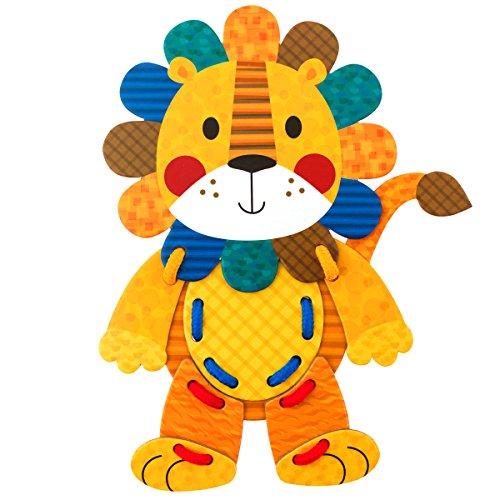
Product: Stephen Joseph Lacing Puzzle, Lion
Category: Toys & Games | Puzzles
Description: SPECIAL FEATURES: Nine lacing card puzzle pieces and three 14" laces on each puzzle give your child everything they need to put a character together.
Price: $5.25
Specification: ProductDimensions:10.8x0x7.5inches|ItemWeight:10.4ounces|ShippingWeight:10.4ounces(Viewshippingratesandpolicies)|DomesticShipping:ItemcanbeshippedwithinU.S.|InternationalShipping:ThisitemcanbeshippedtoselectcountriesoutsideoftheU.S.LearnMore|ASIN:B013H29XUK|Itemmodelnumber:SJ113977|Manufacturerrecommendedage:36months-7years